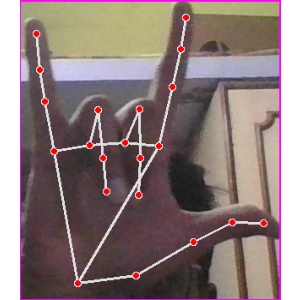
अक्षर: व